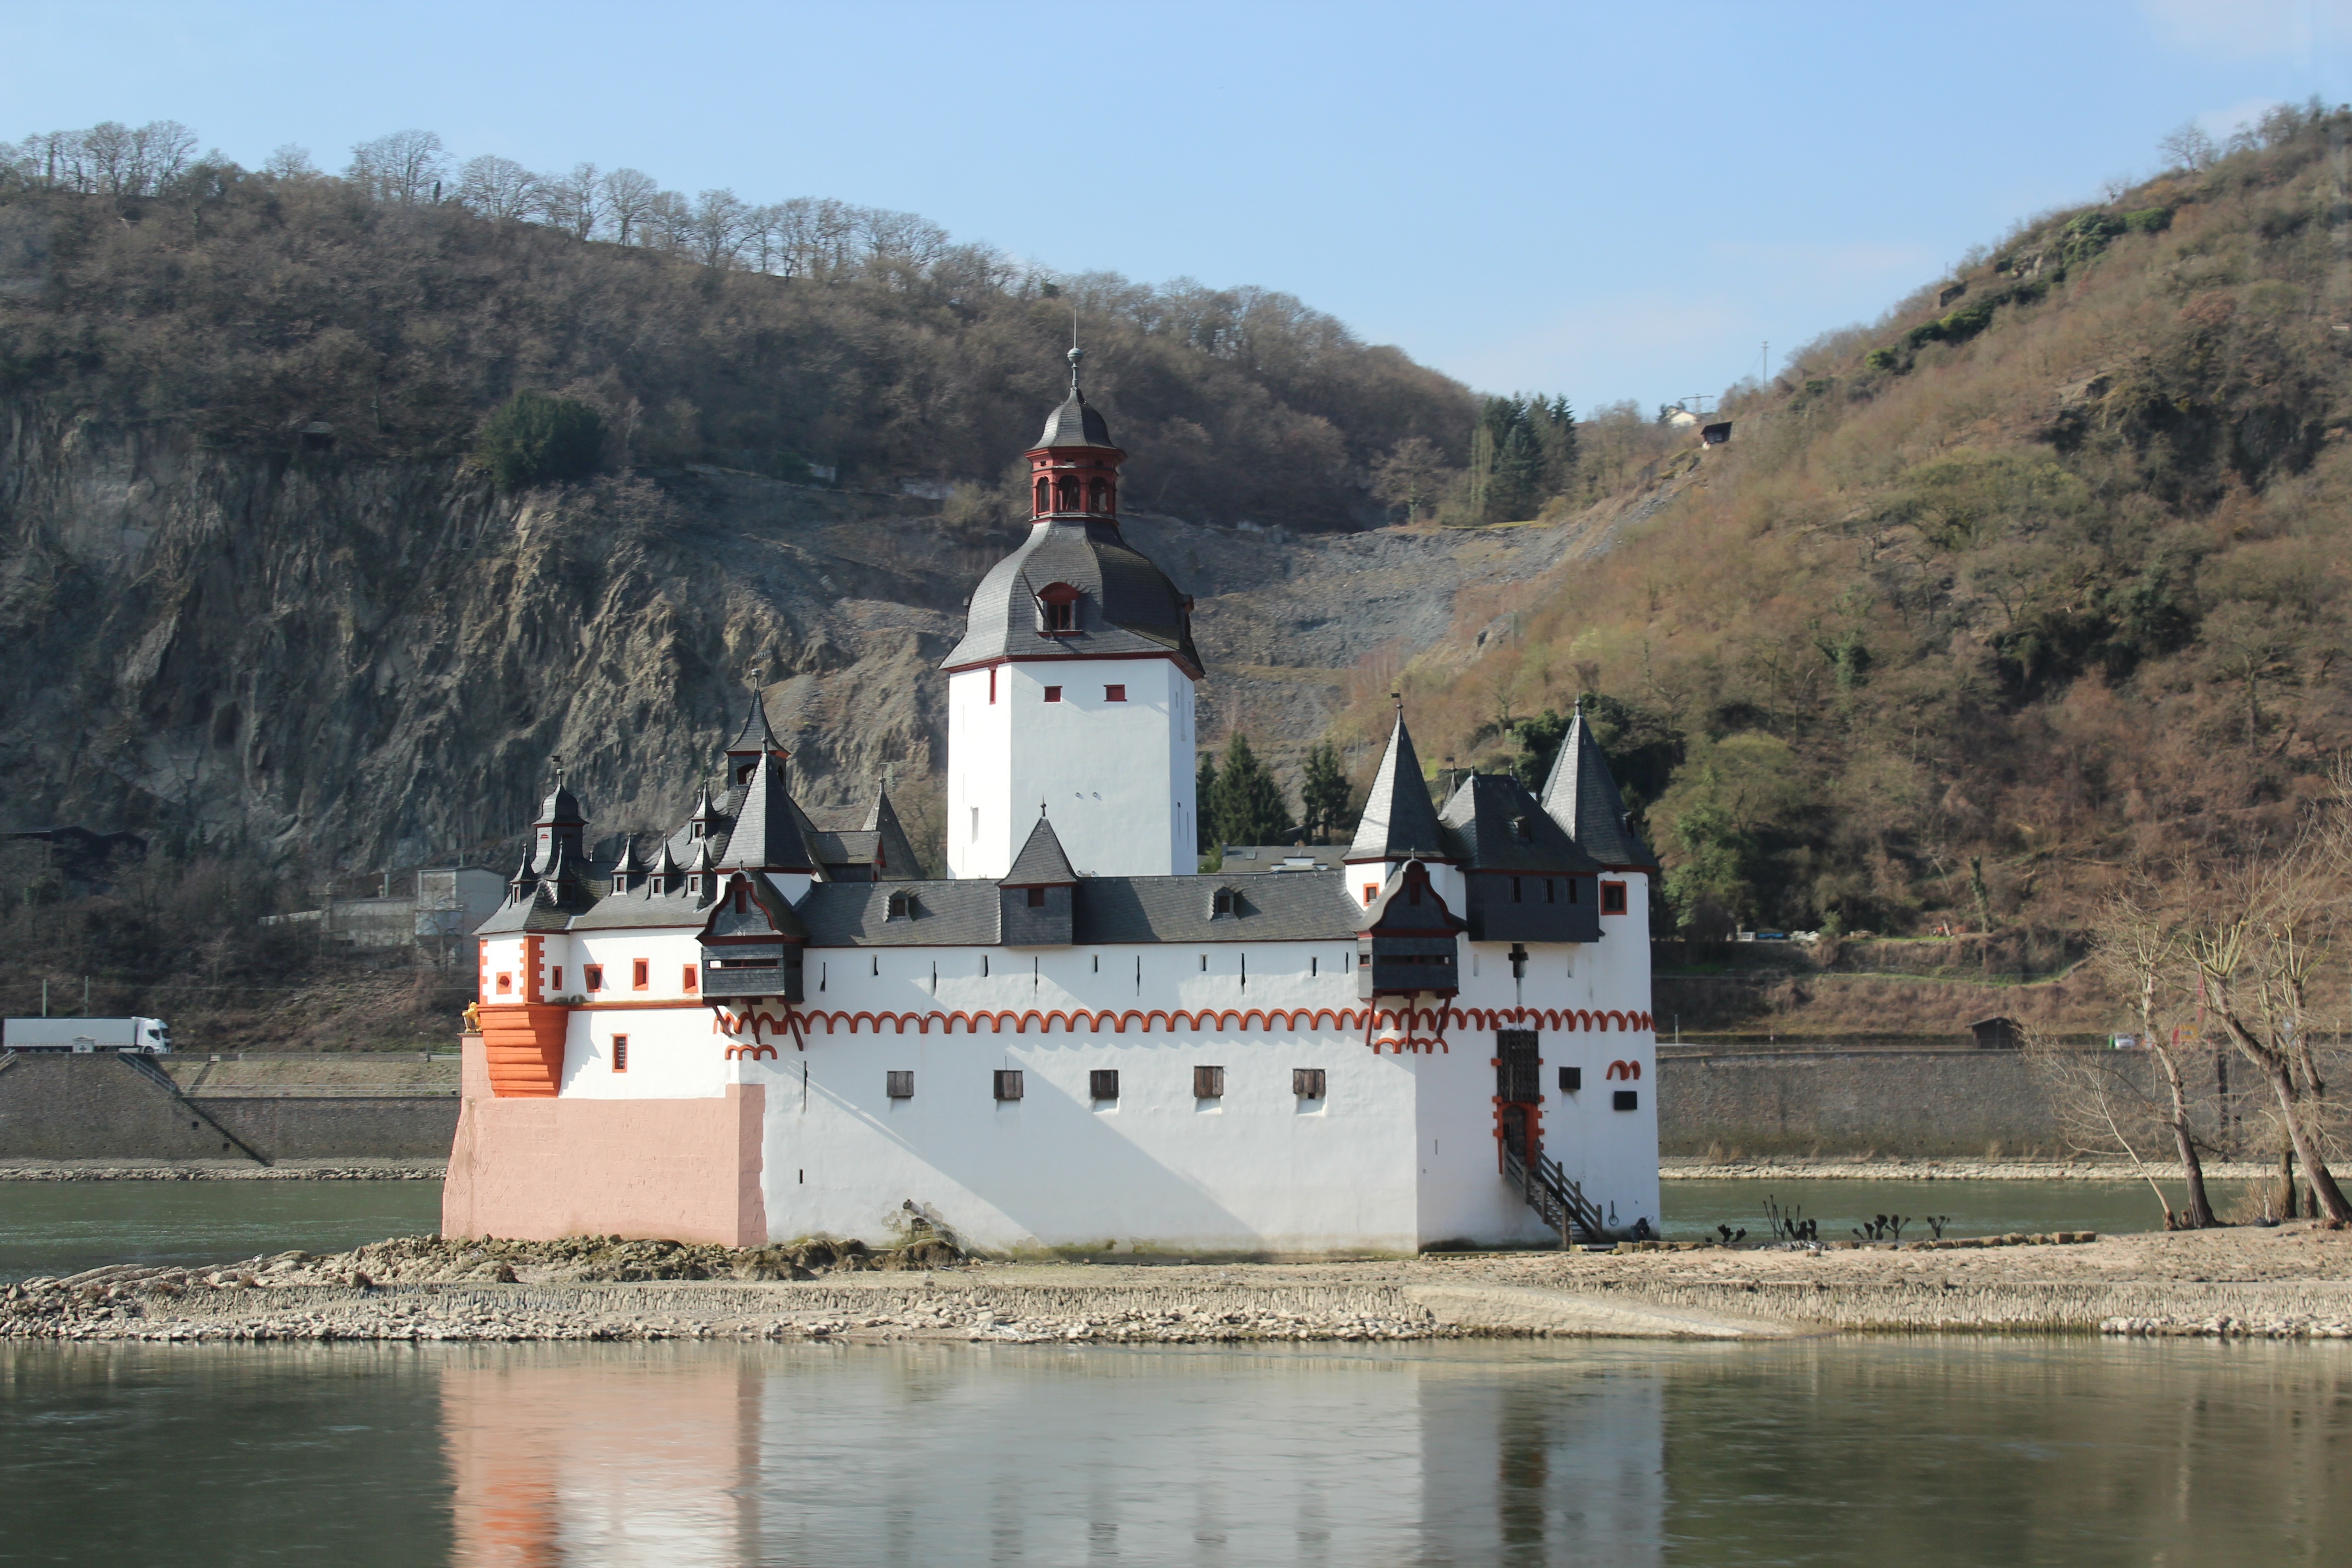
sea, water, outdoor, architecture, boat, building, city, river, ship, travel, europe, vehicle, tower, landmark, sightseeing, tourism, cargo ship, waterway, ferry, germany, channel, european, watercraft, rhine